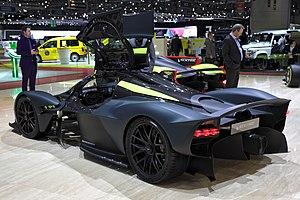
La Valkyrie, connue également sous ses noms de code internes AM-RB 001 et Nebula, est une supercar créée par le constructeur automobile britannique Aston Martin. C'est un coupé deux-portes offrant deux places, dont le design est inspiré des monoplaces de la Formule 1. Le constructeur l'a créée en collaboration avec Red Bull Advanced Technologies.